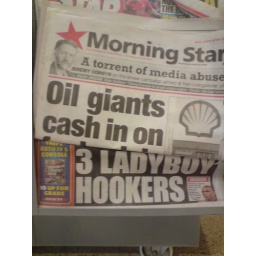
An amusing newspaper incident spotted in Brighton Somerfield today.